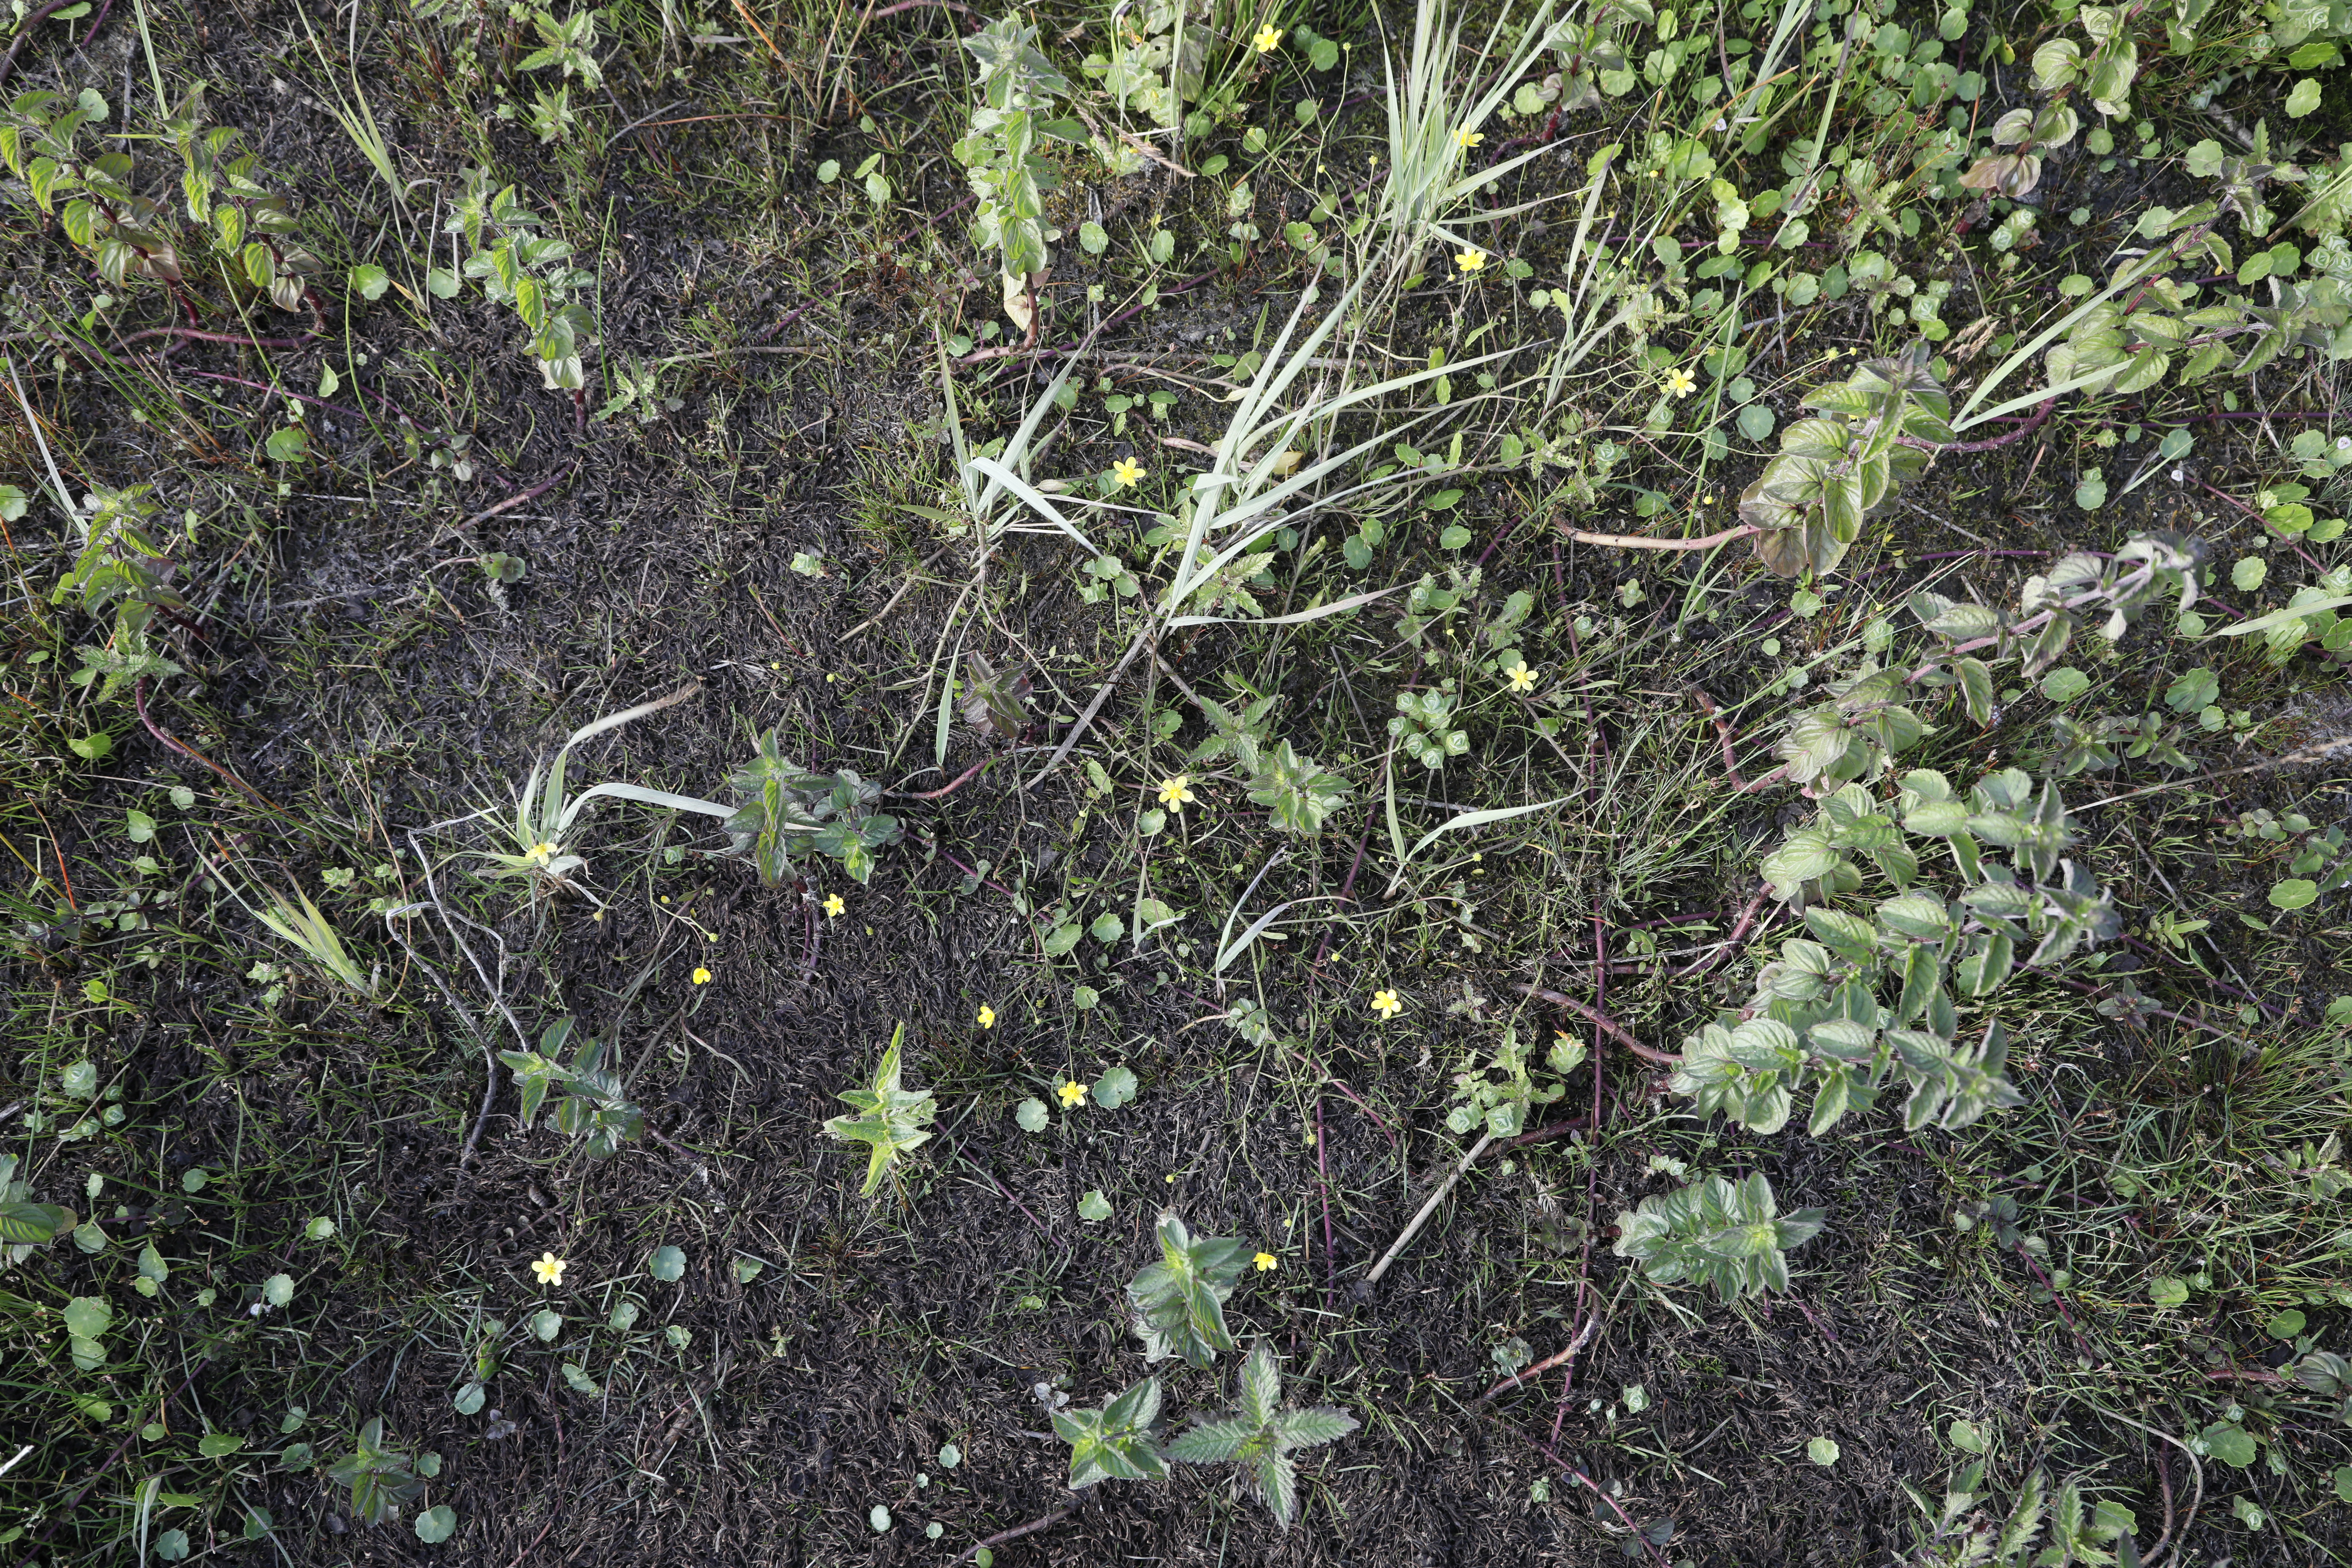
Plant species: Ranunculus flammula